Treaty of Bonn

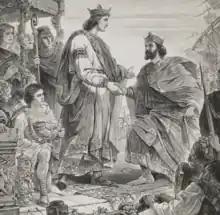
Romantic 19th-century depiction of the meeting between the two kings at Bonn in 921.

On 7 November 921, the Treaty of Bonn, the text of which calls itself a "pact of friendship" ("amicitia"), was signed between Charles III of France and Henry I of Germany in a minimalist ceremony aboard a ship in the middle of the Rhine not far from Bonn. The use of the river, which was the border between their two kingdoms, as a neutral territory had extensive Carolingian precedents and was also used in classical antiquity and in contemporary Anglo-Saxon England.